L. J. Figueroa

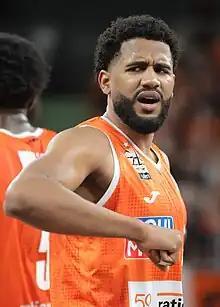
L. J. Figueroa with Ulm in 2023

Lionel Jr. "L. J." Figueroa Mercado (born March 28, 1998) is a Dominican and American professional basketball player who last played for Aris Thessaloniki of the Greek Basketball League and the EuroCup. He played college basketball for the Odessa Wranglers, the St. John's Red Storm, and the Oregon Ducks.